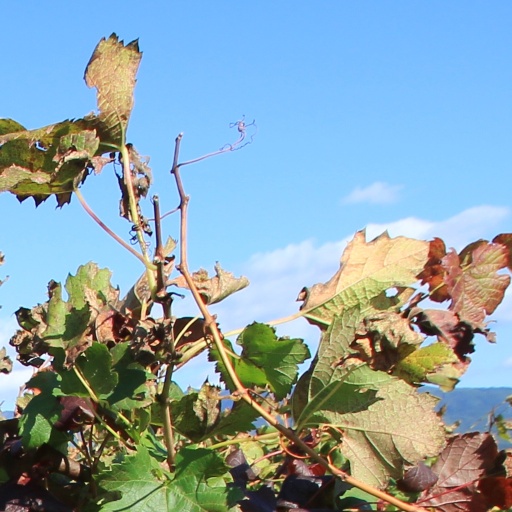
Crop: grape